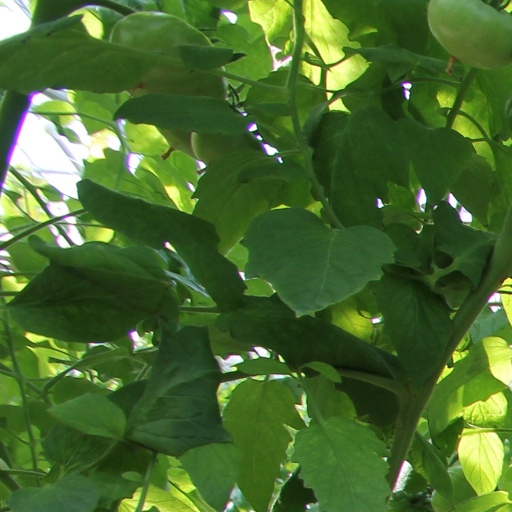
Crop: tomato